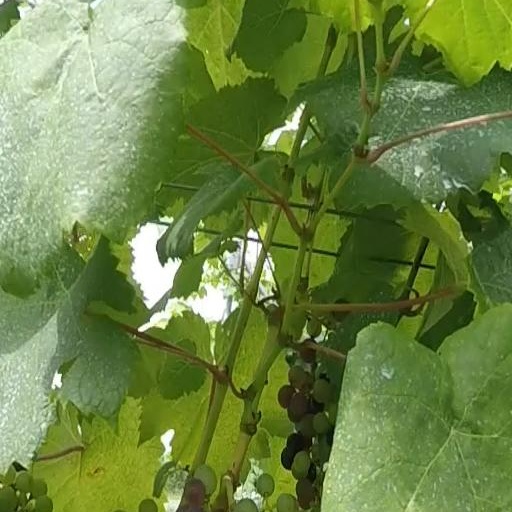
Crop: grape